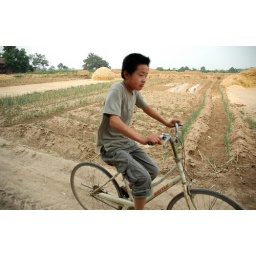
A boy rides his bicycle through a field in Ti Hu Village, Shaan Si Province.